Solar power in Pennsylvania

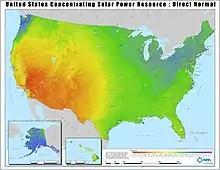
Average incoming solar radiation for the United States; Pennsylvania receives less than much of the country

The average price of Pennsylvania SAECs peaked in 2010 at $310. Since the beginning of 2013, prices have fluctuated between $12 and $60. As of October 2017, the price has fallen to $3.50.